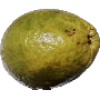
Label: Guava 1